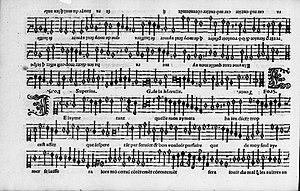
Chanson ""Je l'ayme tant qu'elle m'en aymera"""
Guillaume de La Mœulle, dit « de Genève », né vers 1485 à Genève et mort en cette ville en septembre 1556, est un barbier, instrumentiste et compositeur genevois, actif à Genève et à Lyon dans la première moitié du XVIᵉ siècle.